Schulich School of Business

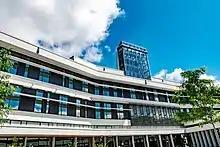
Rob and Cheryl McEwen Graduate Study & Research Building

Management programs are held in downtown Toronto at the Miles S. Nadal Management Centre, which is located at 222 Bay Street in the Toronto-Dominion Centre.